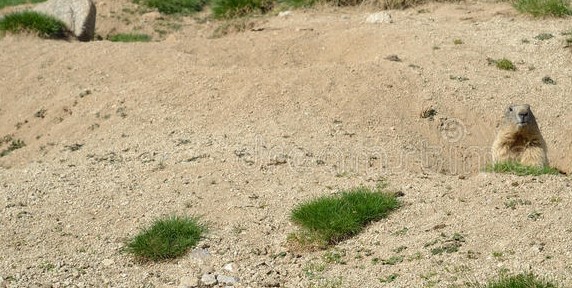
Soil type: Alluvial soil